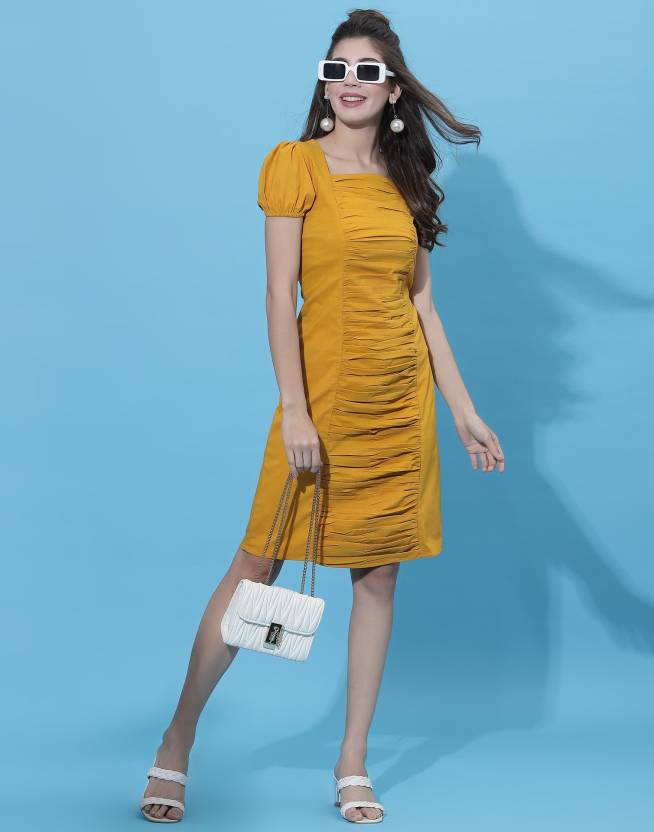
Product: Women A-line Yellow Dress
Price: ₹359
Colors: Yellow
Pattern: Embellished, Self Design
Description: Dresses Are An Ever-Classic Apparel Option For Women. Cloth Have Power To Make A Women Fashionable, Elegant, And Highly Versatile Forms . In Selvia Womens Clothing You Can Pull Off On Many Different Occasions With Different Style . Explore New Style With Selvia You Can Find The Right Style Of Dress You Are Looking For From The Wide Selection Offered Here,A Mustard Solid Half Puff Sleeve Party Self Design A-Line Knee Length Dress, Has A Sweetheart Neck That Can Be Highly Stylish Options You Can Flaunt At Special Events. You Can Wear Them To Parties, Night Outs, Or When You Are Going Out For Dinner With Friends.
Other details: Dress Length: 38 Inch, Dress Sleeve Length: 7.5 Inch